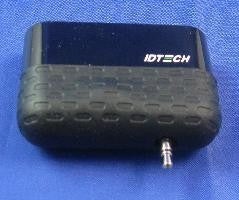
IDTech Shuttle Card Reader (ID-80110010-004)
The Shuttle is a two-track, encryption capable magnetic stripe reader that works with a wide variety of mobile platforms, including Apple, HTC, LG, Motorola, and Samsung devices. Use your mobile device to read credit cards, signature debit cards, gift cards, loyalty cards, driver's licenses, and ID badges. The Shuttle reads up to 2 tracks of information with a single swipe in either direction, providing superior reading performance for your mobile device. A merchant account is required to accept credit card transactions. Mobile device not included. Model:ID-80110010-004
Brand: ID Tech
Category: Business & Industrial > Retail > Money Handling > Cash Register & POS Terminal Accessories > Credit Card Terminals